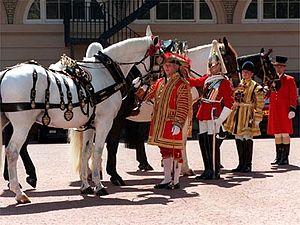
Une livrée est l'ensemble des couleurs uniformes que doivent porter le personnel ou les officiers d'une puissance politique ou d'une famille pour marquer leur appartenance. Les consuls, échevins, gardes ou archers d'une ville portent la livrée de la municipalité. Des ordonnances royales plusieurs fois renouvelées faisaient obligation aux écuyers, domestiques et officiers de porter la livrée ou les couleurs de leur seigneur, de leur maître ou de leur compagnie. Les soldats portent la livrée uniforme de leur régiment.